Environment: real
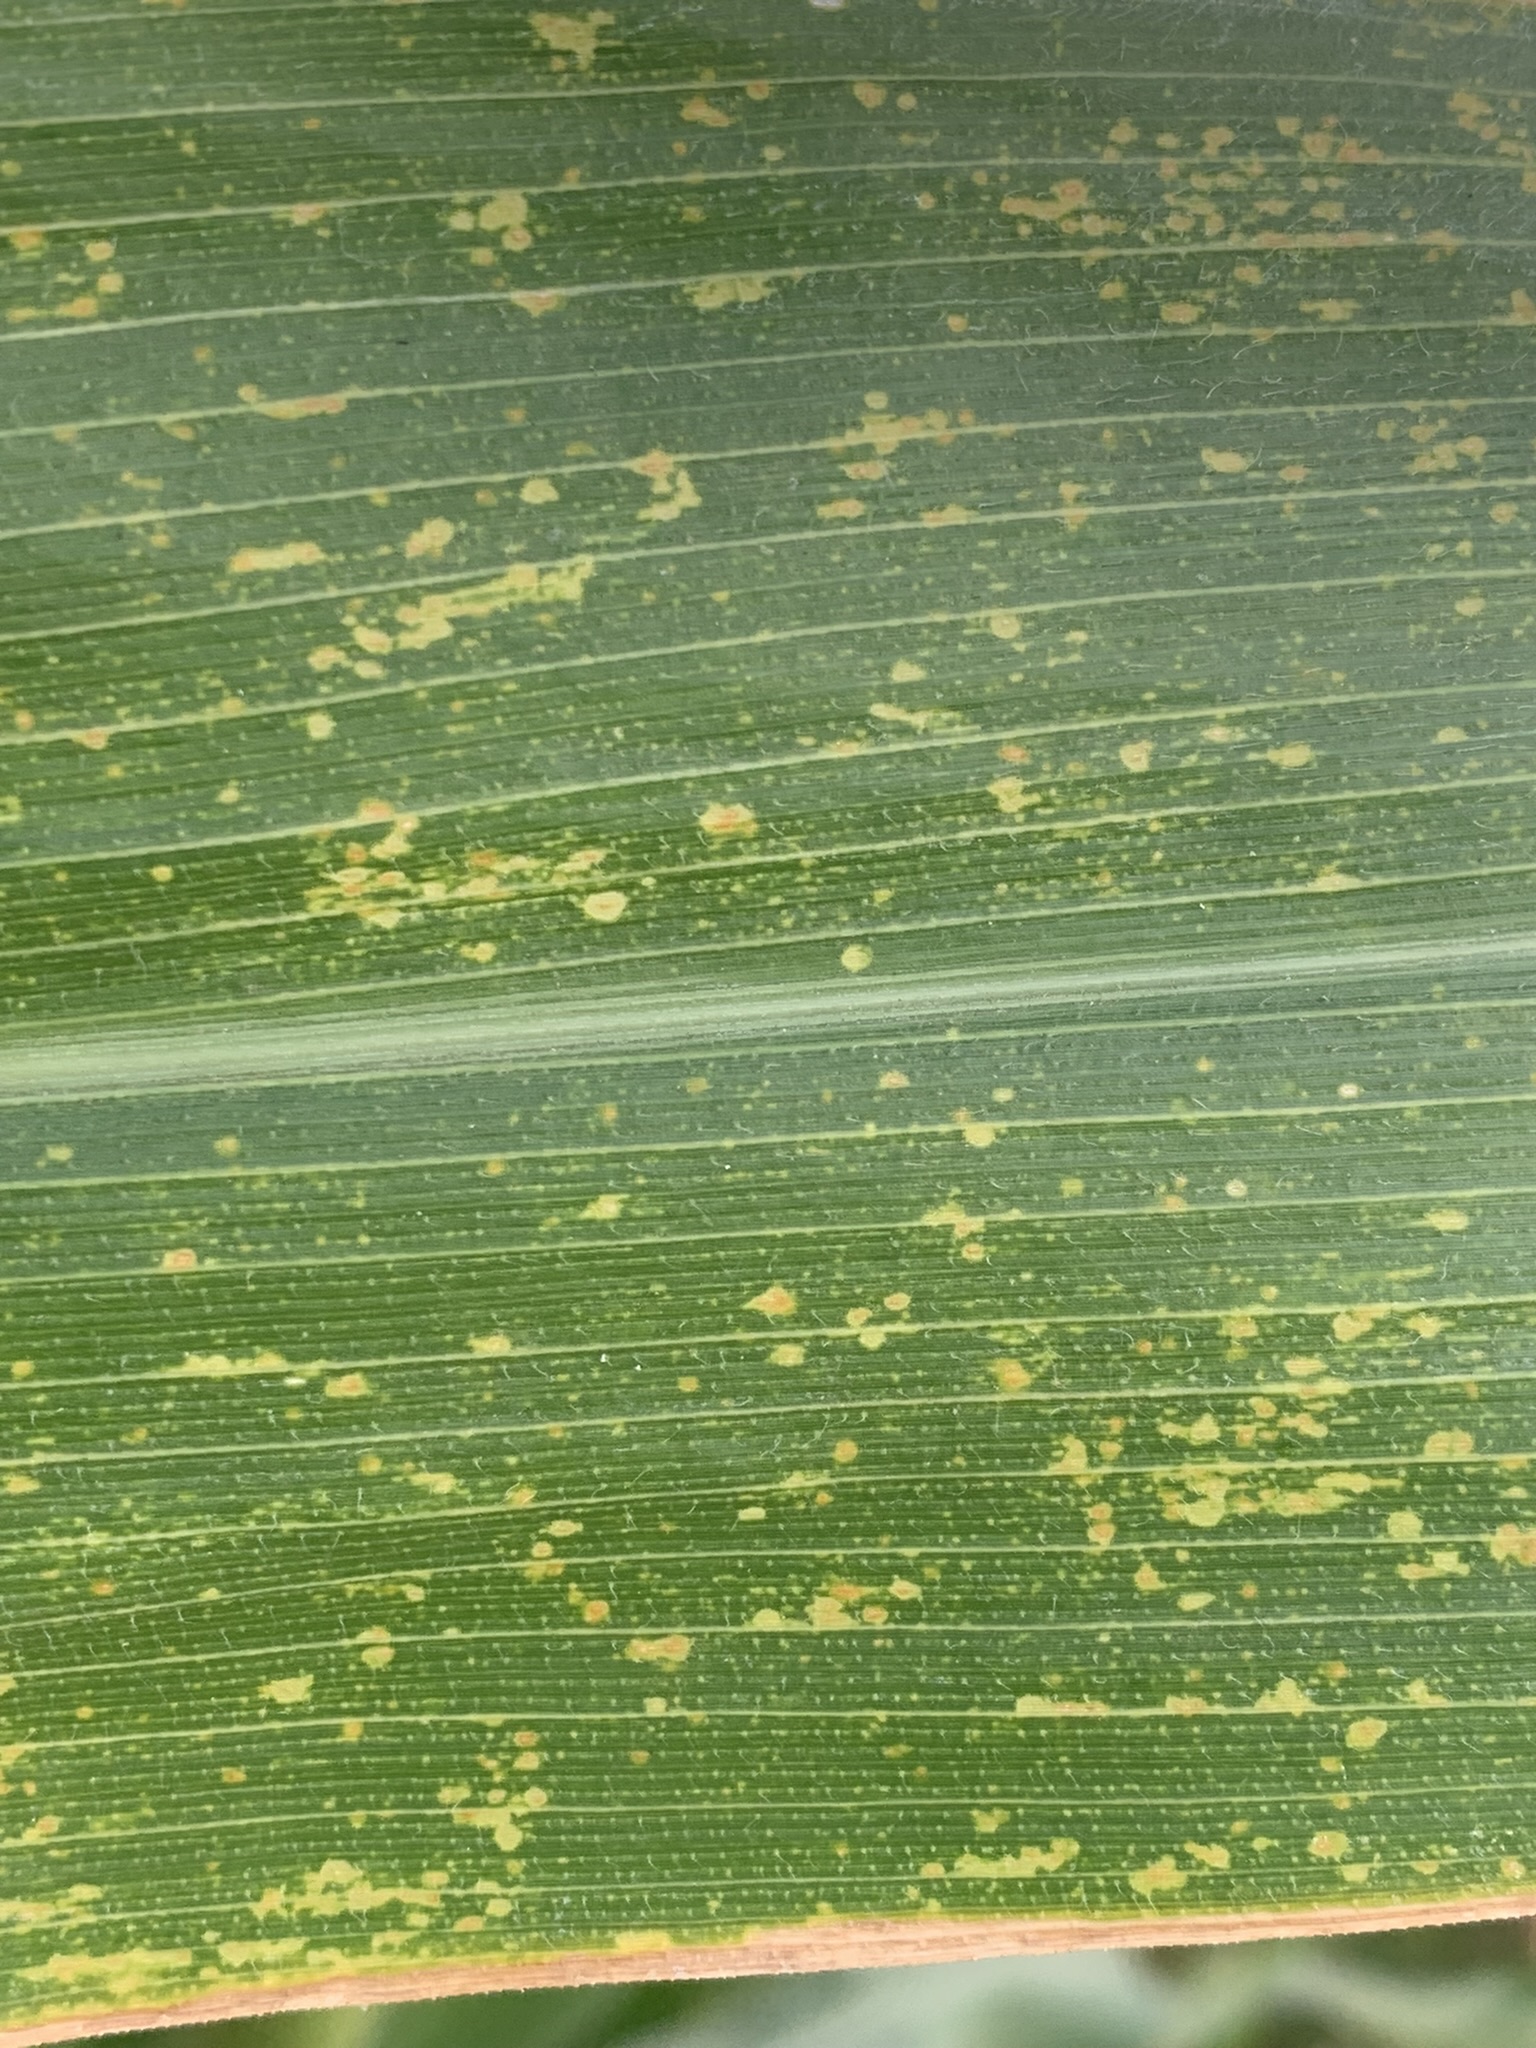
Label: lethal_necrosis